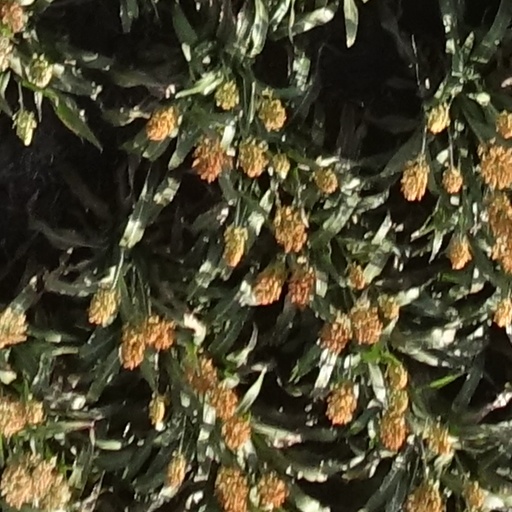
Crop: sorghum